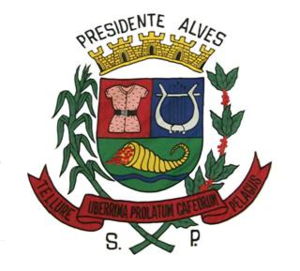
Presidente Alves est une municipalité brésilienne de l'État de São Paulo et la Microrégion de Bauru.